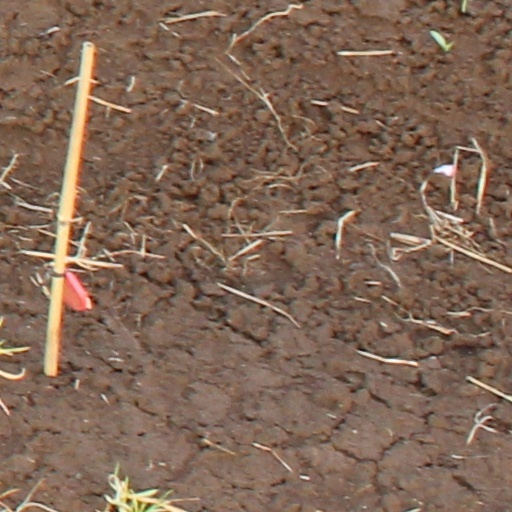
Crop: wheat